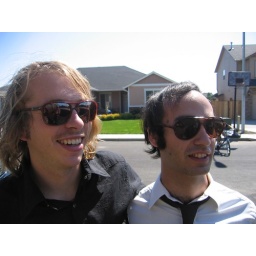
soon enough they'll have kids and a house in the suburbs and a subscription to lady's home journal. nice.